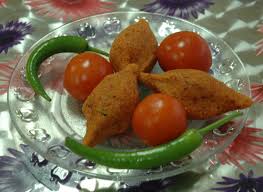
Yemek: icli_kofte